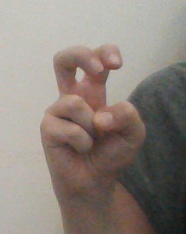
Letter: toot